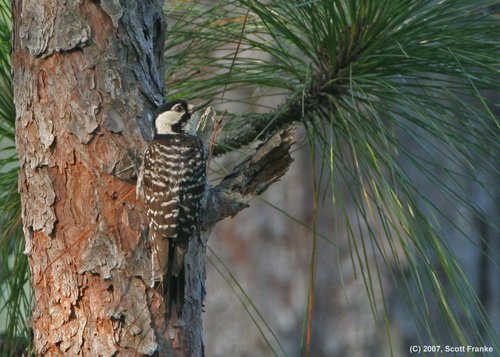
a bird with a midlength pointed bill, white eyebro, and spotted brown and white feathers covering its back.
the bird has a brown colored covert with patches of white until its cheek patch.
the wings of this bird look like they're black with light gray spots, and it has a long narrow beak.
the bird is bigger, white and brown spots but its head has some black, it has a medium pointy bill.
this is a brown bird with white spots on its black and a white head.
this bird has a black crown with white cheek patches and a checkered white and black wingbars.
this bird has a dark brown and white speckled back with dark brown feathers outlining it's face.
this bird has wings that are brown and has a white belly
this bird has a black crown, brown primaries, and a white throat.
this bird has a white and brown wings and a black crown
Species: Red Cockaded Woodpecker